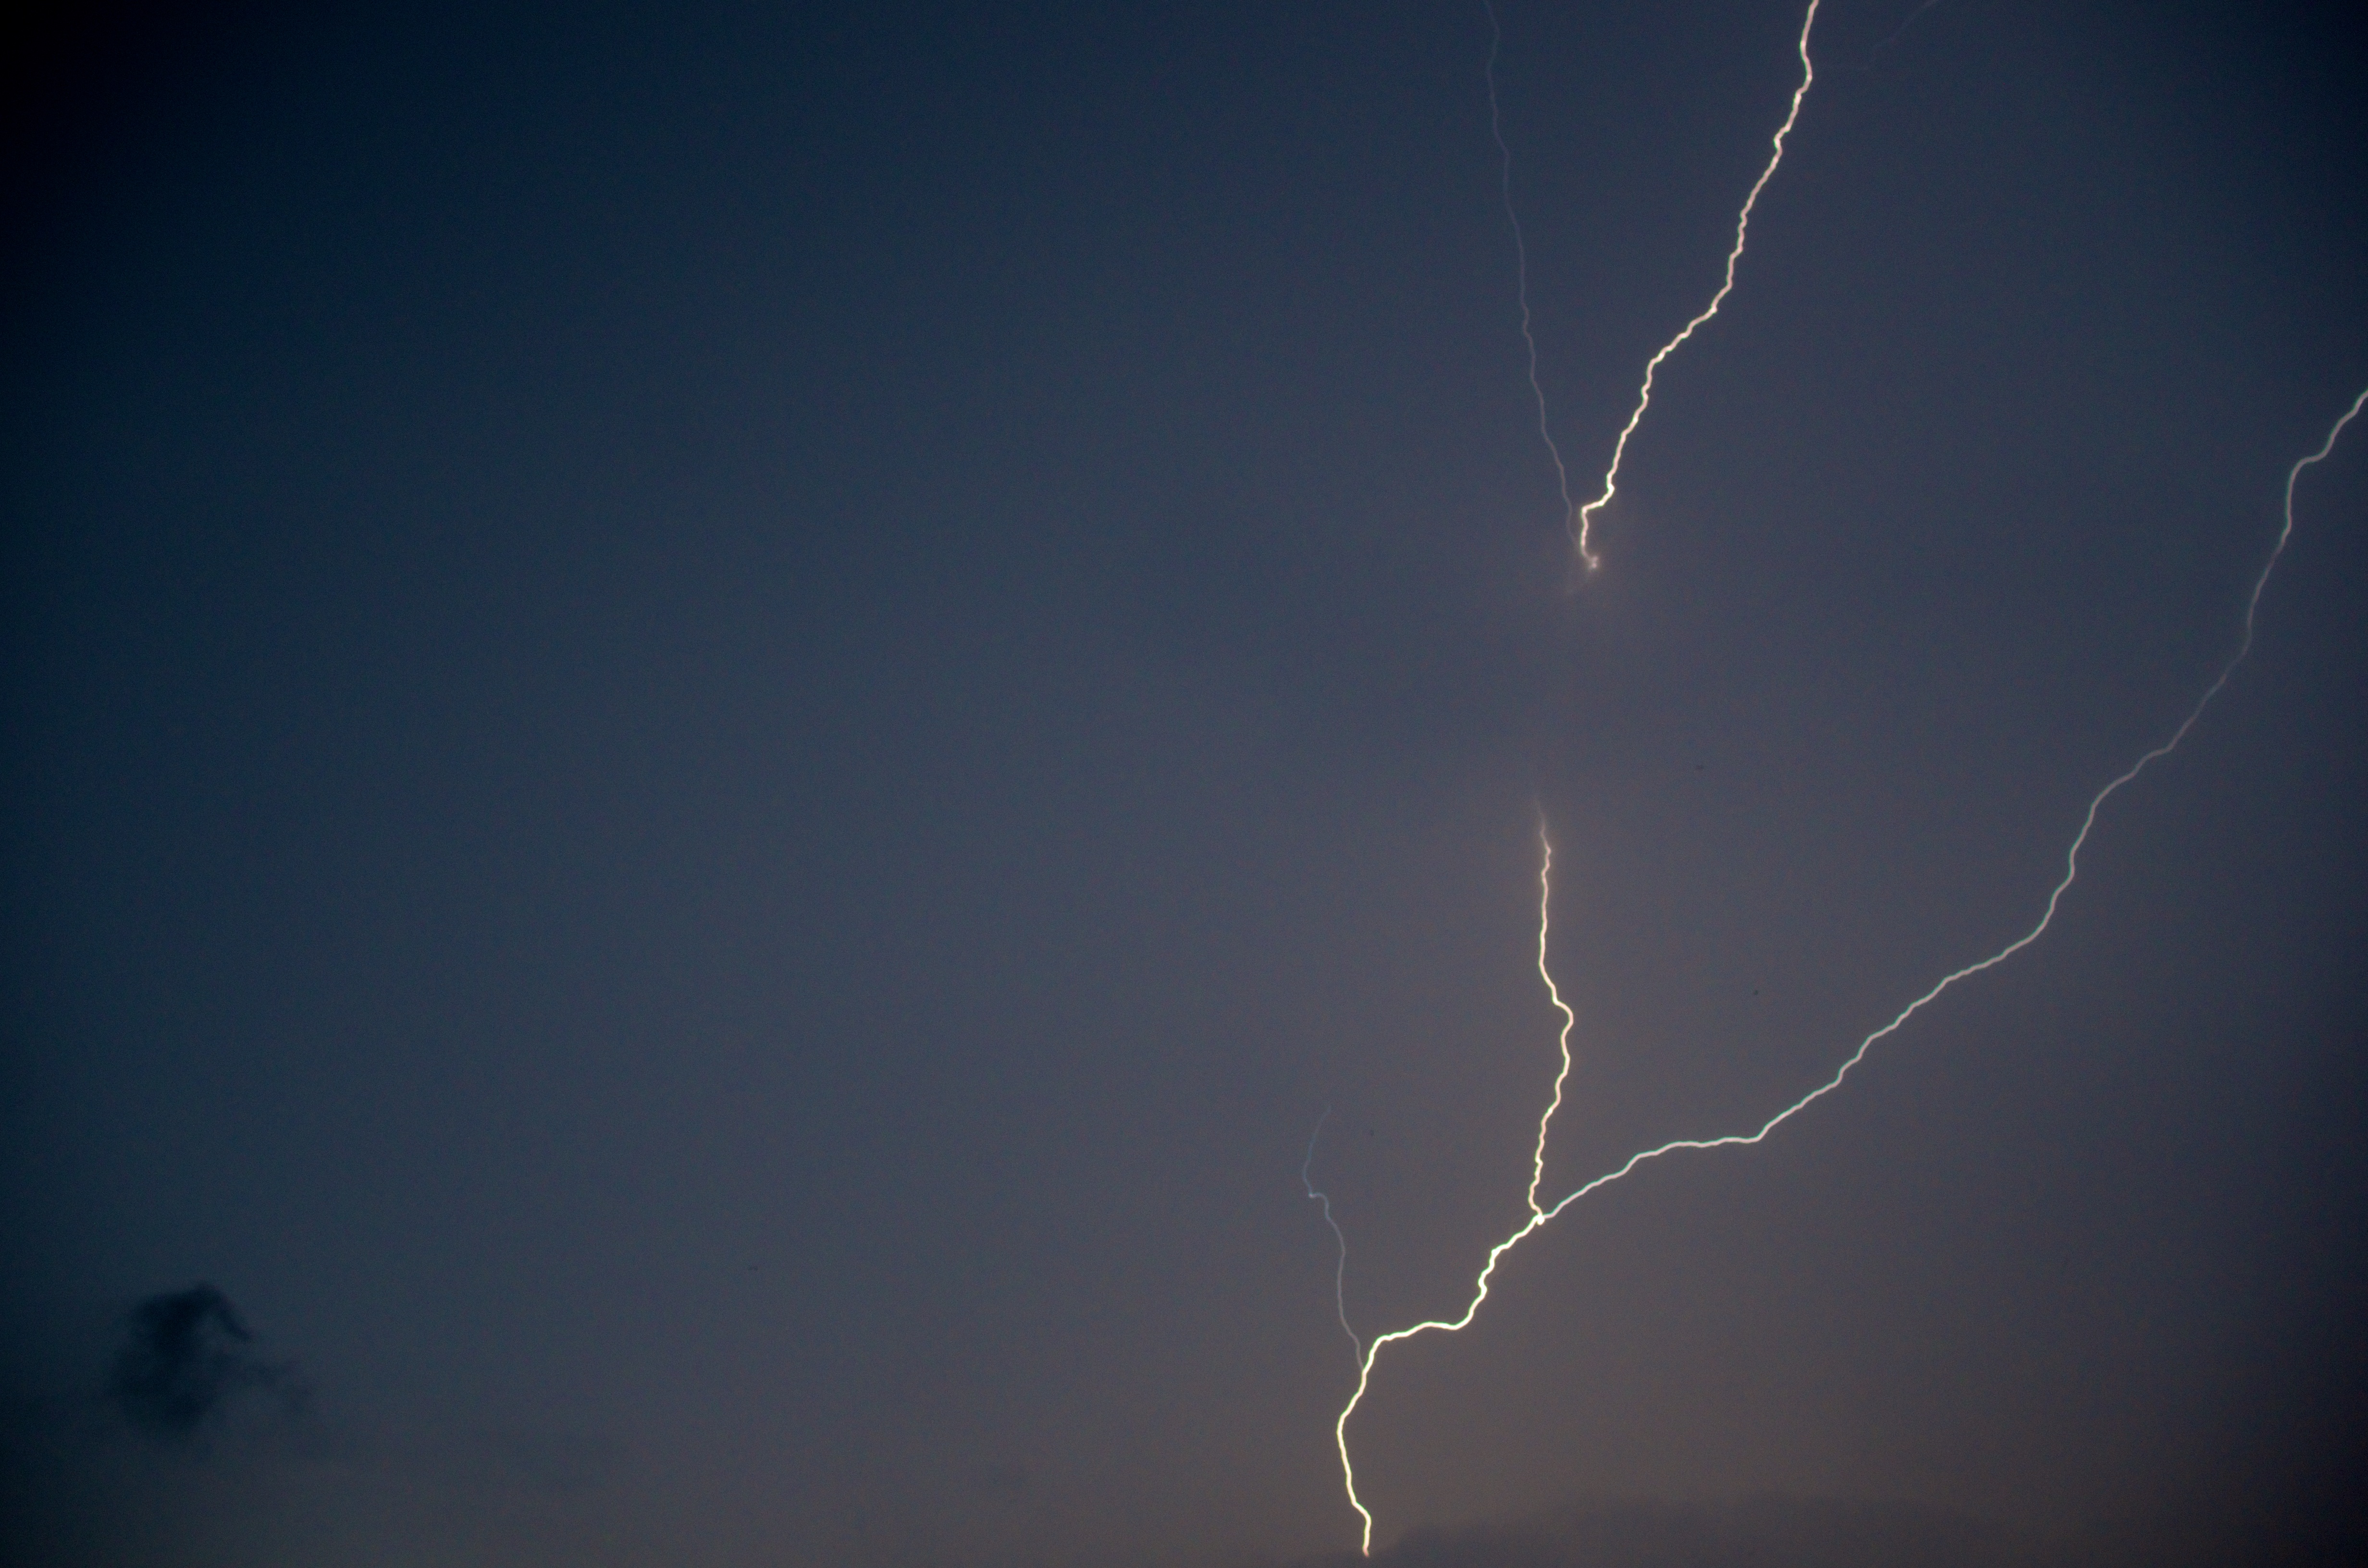
nature, light, sky, night, rain, atmosphere, weather, storm, electricity, lightning, thunder, clouds, bolt, thunderstorm, strike